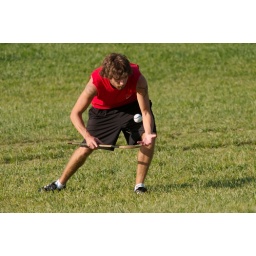
Student in red shirt practicing hurling picking up ball 1